Salyut programme

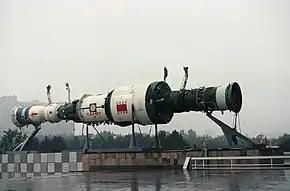
A full-scale model of a Salyut 7 space station and two docked spacecraft. On the left a Soyuz can be seen docked to the fore port, and on the right a Progress is docked at the aft port. The display is in front of one of the pavilions of the Exhibition of Soviet National Economic Achievement.

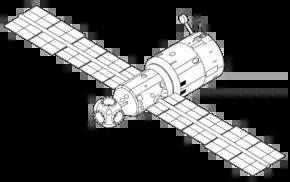
DOS-7 (Mir Core Module)

After the second generation, plans for the next generation of Salyut stations called for the cores DOS-7 and DOS-8 to allow, for the first time in spaceflight, the addition of several modules to a station core and to create a modular space station. For this, the DOS modules were to be equipped with a total of four docking ports: one docking port at the aft of the station as in the second generation Salyuts, and the replacement of the front docking port with a "docking sphere" containing three docking ports — front, port, and starboard.